Mona Lisa replicas and reinterpretations

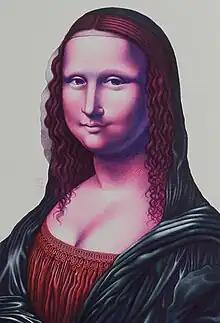
"Mona a'la Mace" ballpoint "PENting" by Lennie Mace (1993)

A student and companion of Leonardo da Vinci known as Salaì painted one of the nude interpretations of "Mona Lisa" known, titled "Mona Vanna".